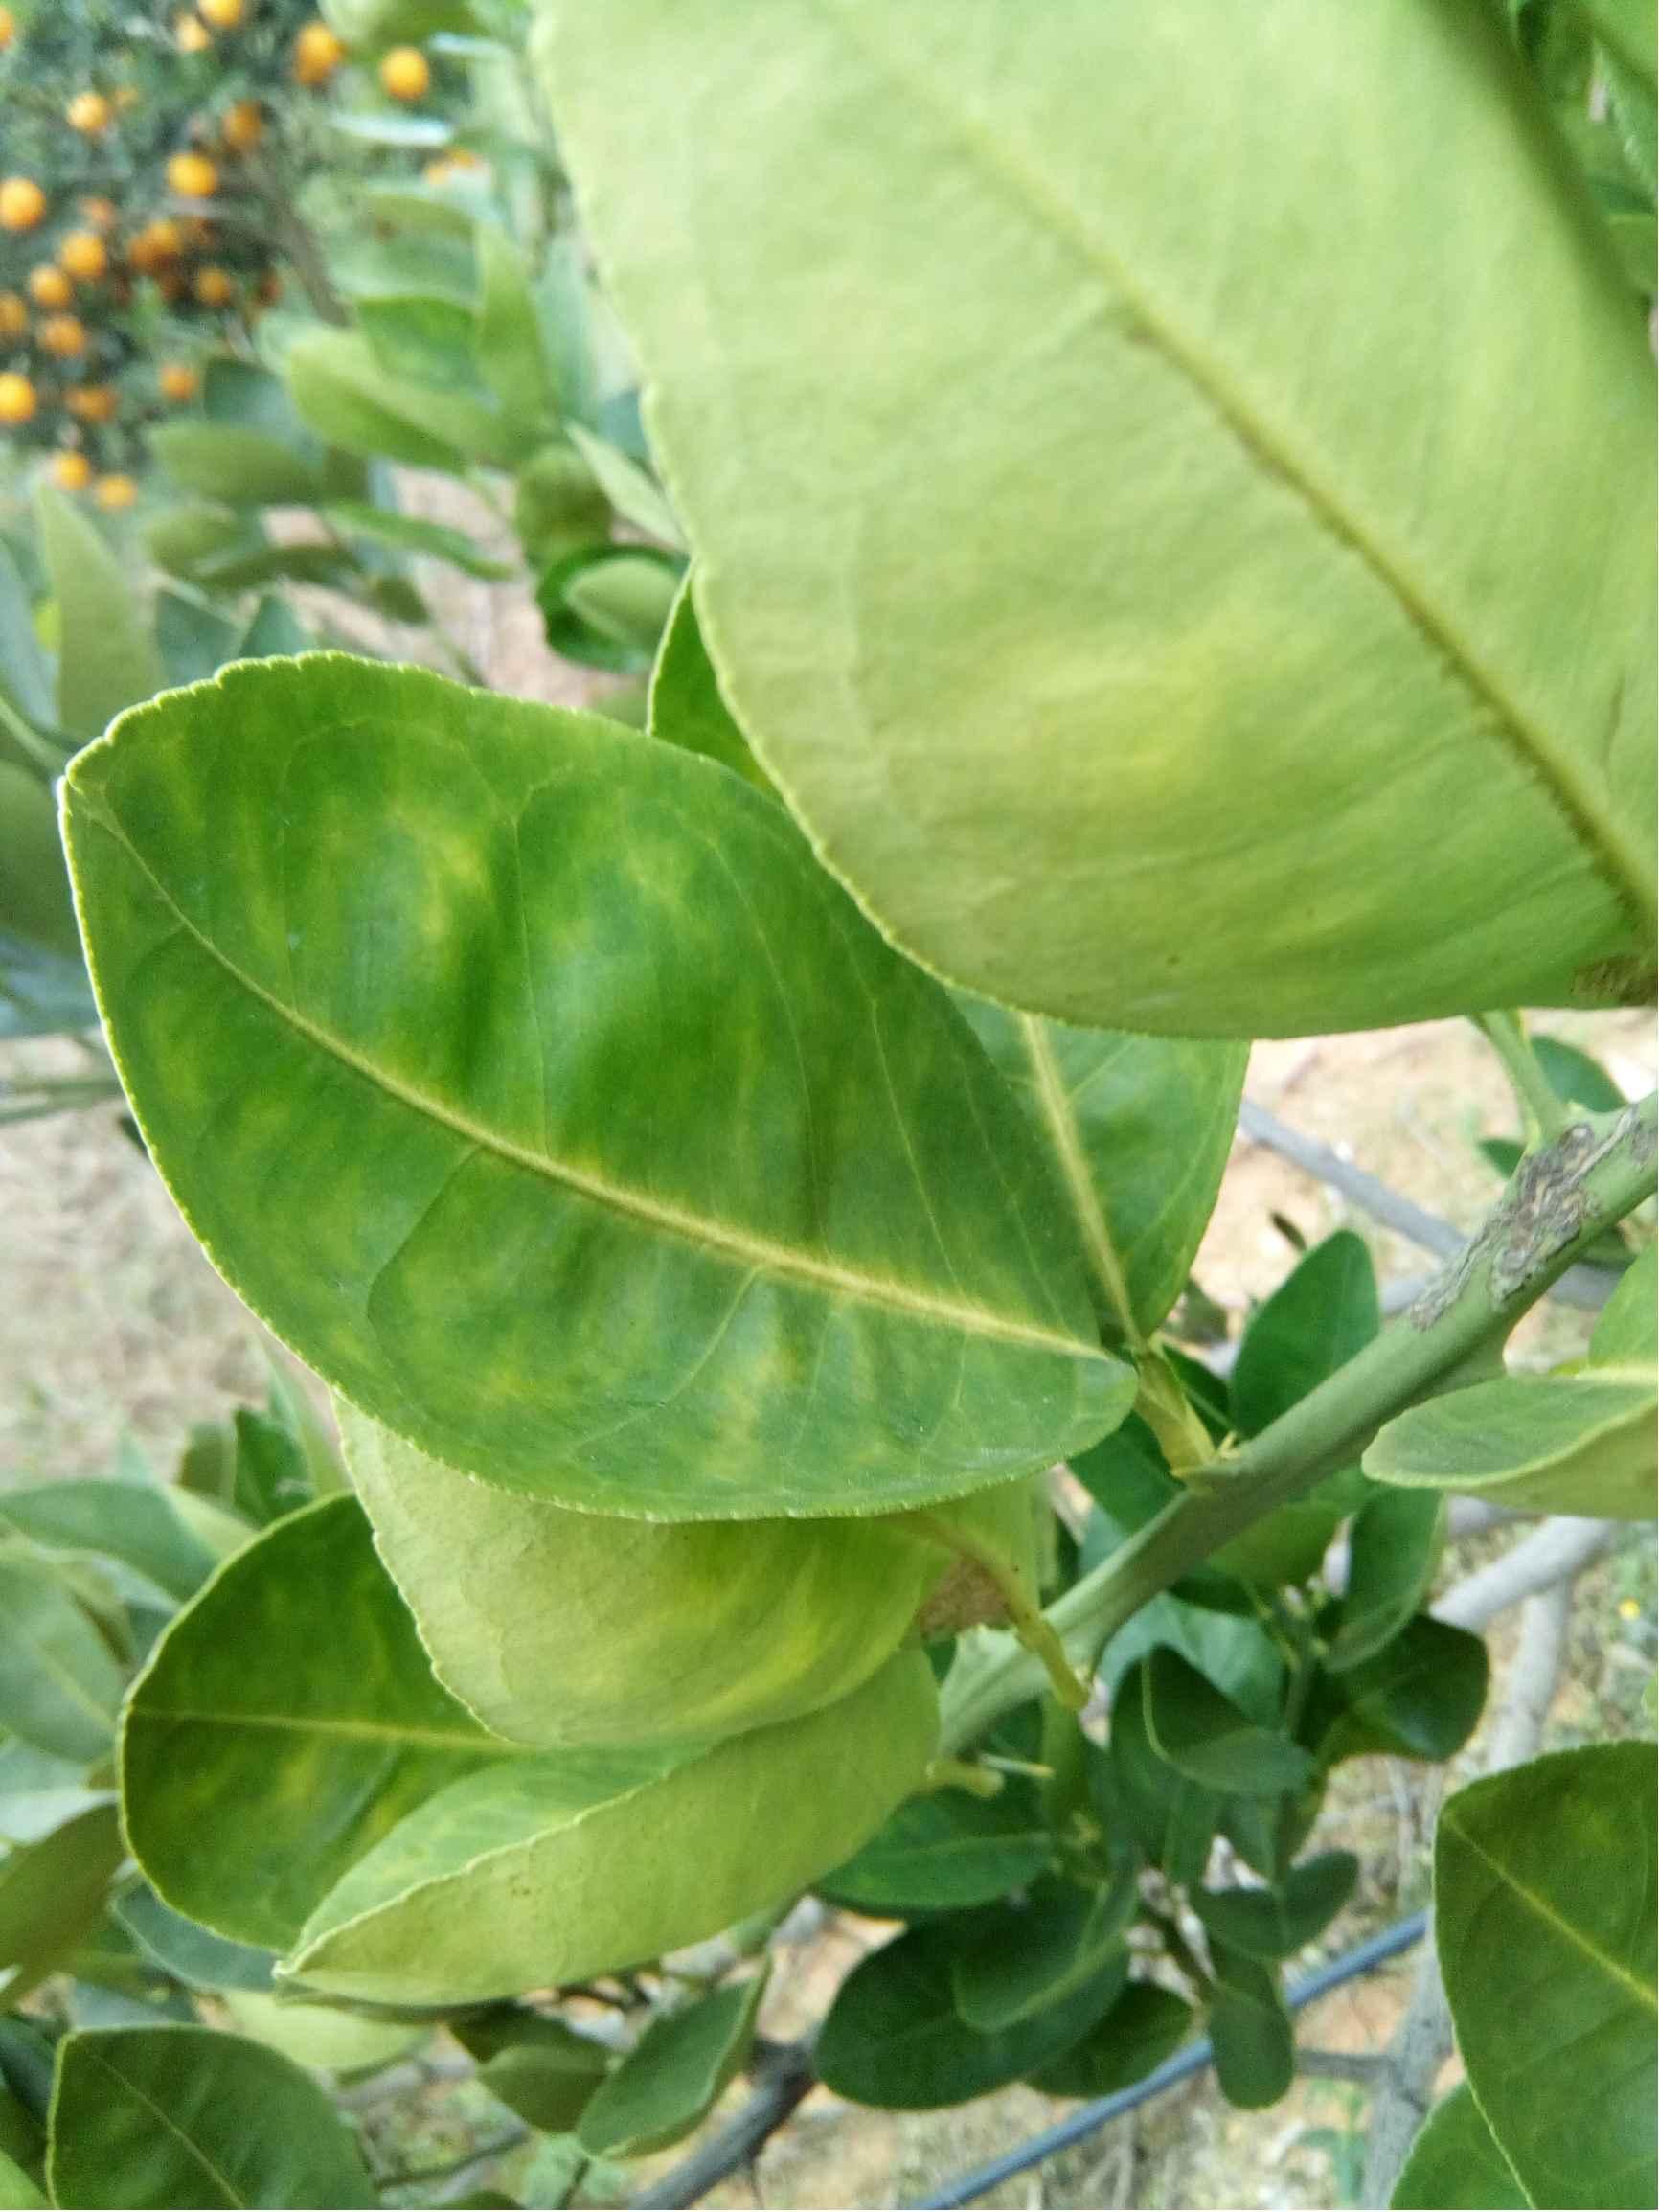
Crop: unknown
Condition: citrus_citrus_greening_disease